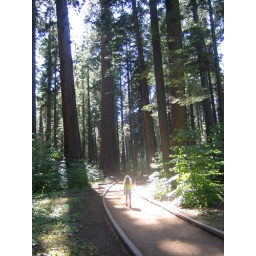
little girl in a big forest